Smilosuchus

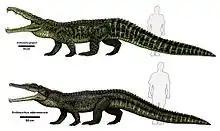
"S. gregorii" and "S. adamanensis" compared to a human

The type species was first described in 1995 as a replacement generic name for "Leptosuchus gregorii". Because of the large rostral crest it possessed, it was considered to be distinct enough from other species of "Leptosuchus" (all of which had smaller and more restricted crests) to be within its own genus. Some studies seem to suggest that "Smilosuchus" is congeneric with "Leptosuchus", as the enlarged crest could have been independently developed in "Leptosuchus". However, newer studies support the idea that "Smilosuchus" is distinct from the type species of "Leptosuchus", "Leptosuchus crosbiensis". Phylogenetic analyses suggest that "Smilosuchus" is more closely related to mystriosuchins than to "Leptosuchus" species.